Albirex Niigata Singapore F.C.

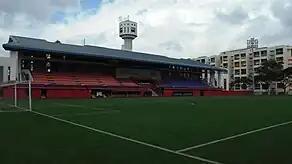
Home of the Swans since their inception in 2004

The Swan's home ground is the 2,700 capacity Jurong East Stadium, located in the West side of Singapore. It is used both for football matches and community events.